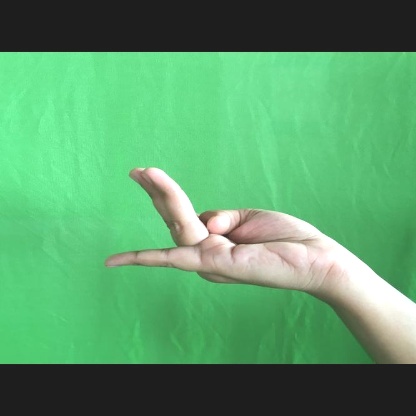
Mudra: Chaturam